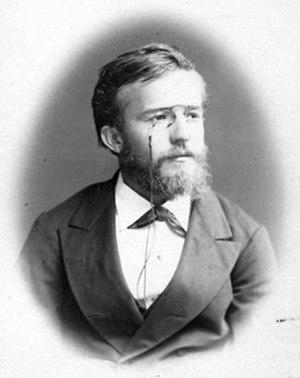
Václav Hermengild Škorpil en bulgare Вацлав Херменгилд Шкорпил, né le 8 février 1858 à Hohenmaut et mort le 25 juin 1923 à Varna, est un archéologue tchèco-bulgare.